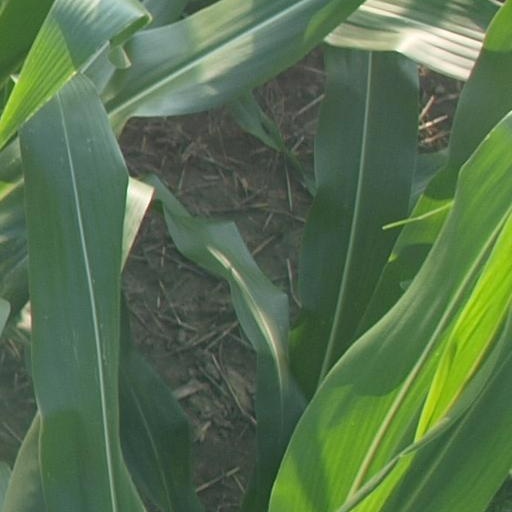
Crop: maize; corn